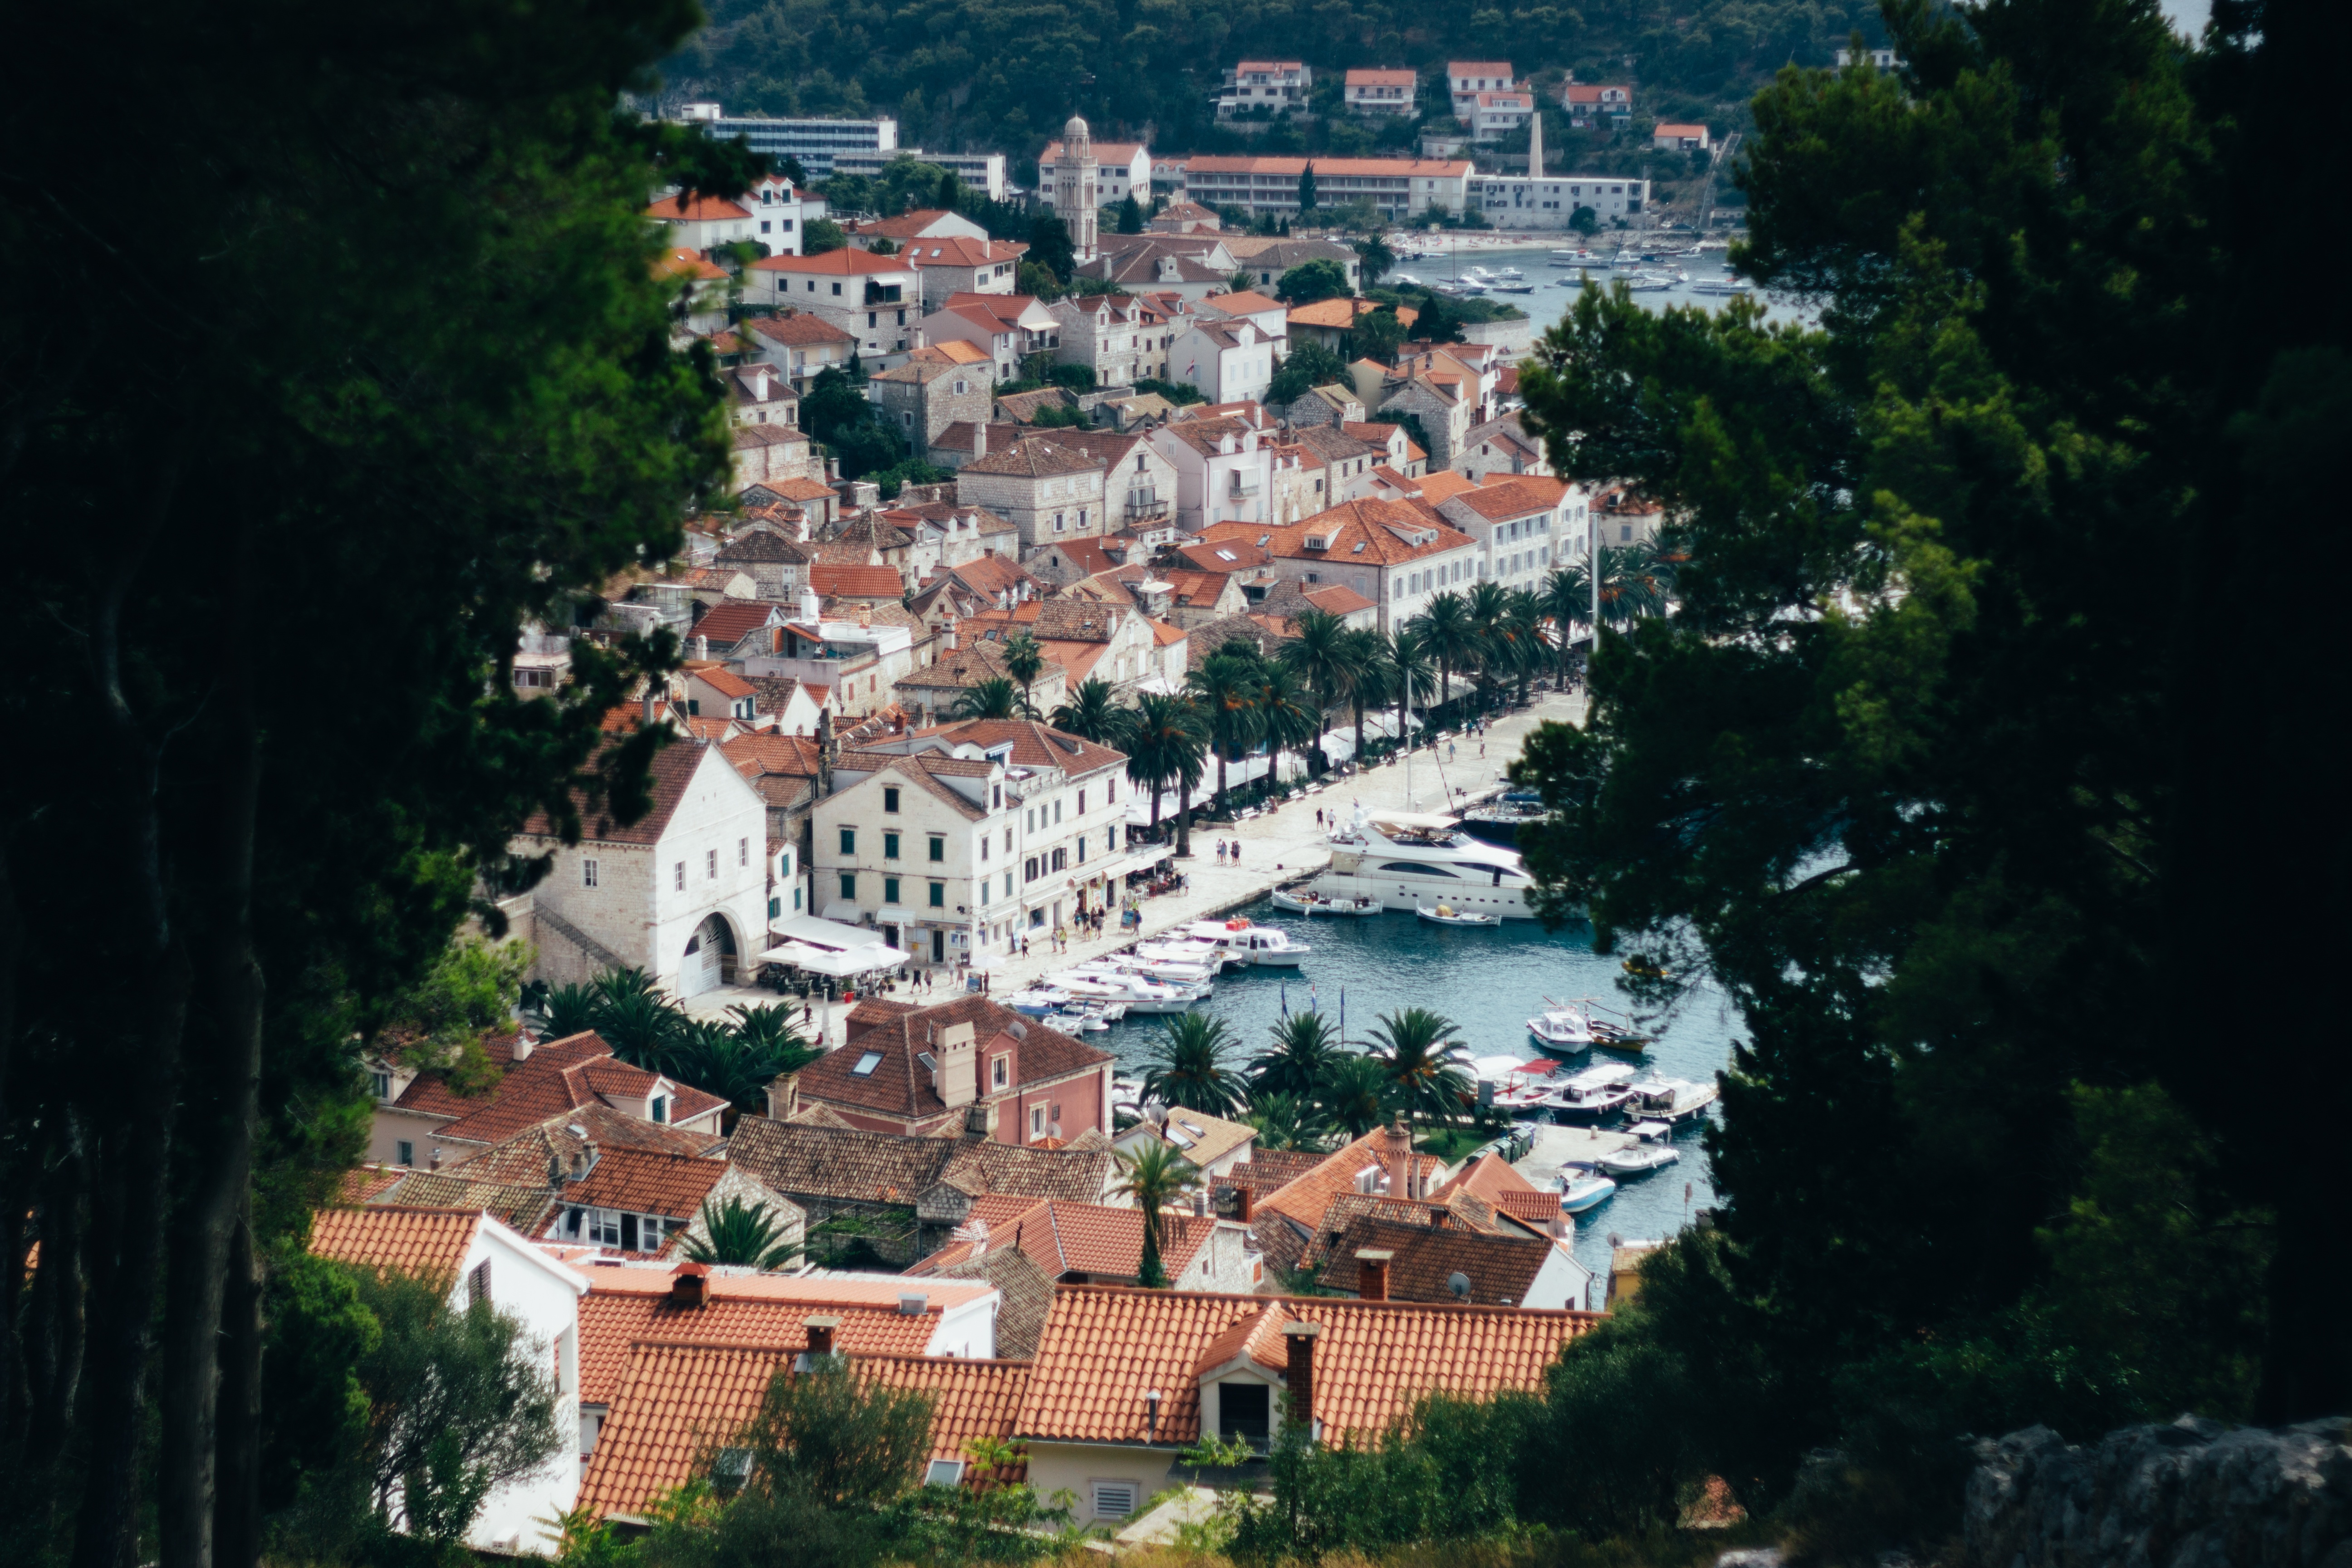
town, cityscape, village, castle, landmark, tourism, monastery, aerial photography, historic site